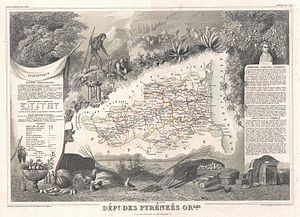
Pyrénées-Orientales / Historie
Kort af Victor Levasseur fra 1852 over Pyrénées-Orientales
Pyrénées-Orientales er et fransk departement i regionen Languedoc-Roussillon i Sydfrankrig. Departementet grænser mod øst til Middelhavet og mod syd til Spanien og udgør stort set den franske del af Catalonien.